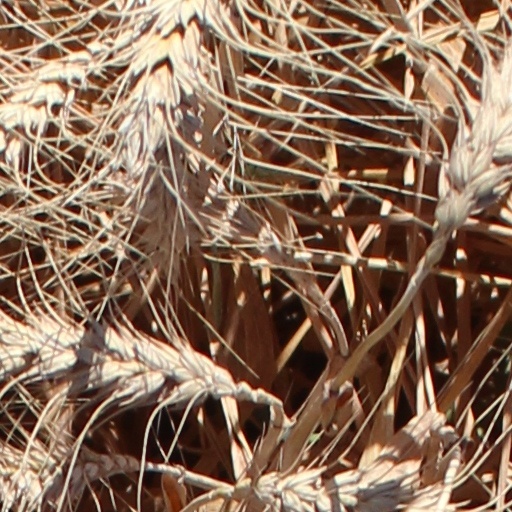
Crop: wheat